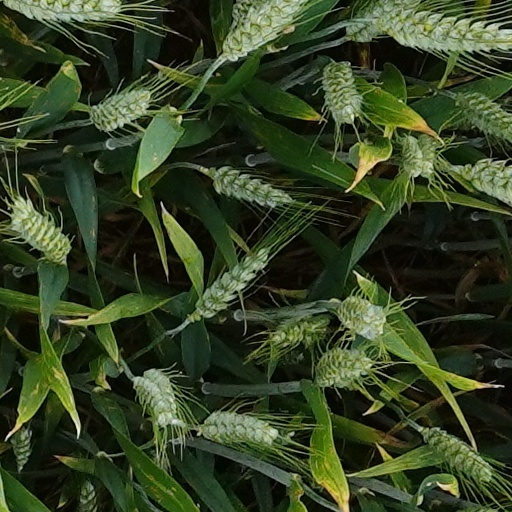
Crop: wheat